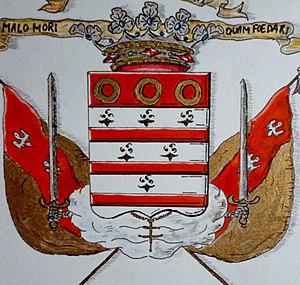
blason
Charey est une commune française située dans le département de Meurthe-et-Moselle en région Grand Est.